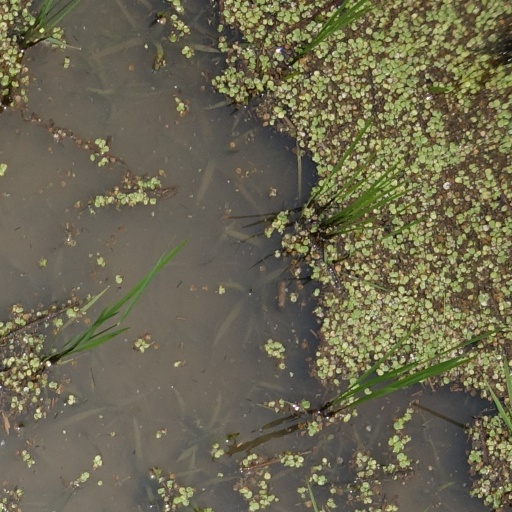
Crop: rice